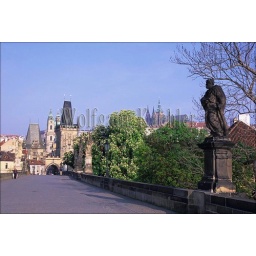
Czech republic, prague, charles bridge with prague castle in background